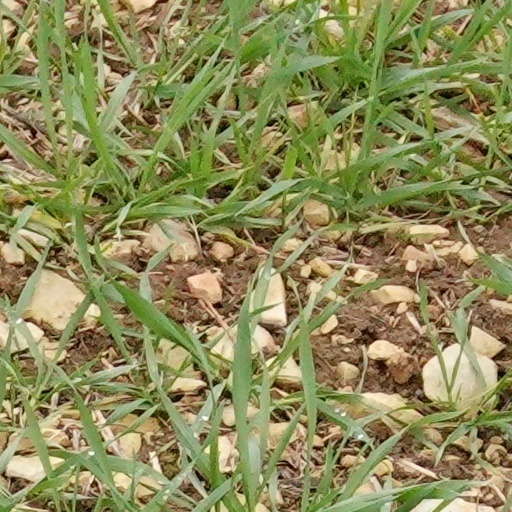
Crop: wheat